Hard to Love (Blackpink song)

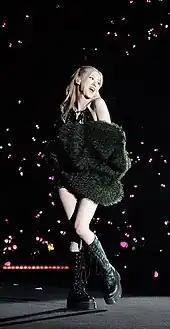

On July 31, 2022, YG Entertainment officially released the album trailer video on the group's official social media accounts, announcing that the group's new world tour would start in October, following a pre-release single in August and the album itself in September. "Hard To Love" was announced as the fifth track of "Born Pink" on September 7, 2022, through the group's official social media accounts. The song marks the singer's third solo track since the release of her debut single album in March 2021. Blackpink included the song on the set list of their Born Pink World Tour (2022–23), where Rosé performed it as part of her solo stage.